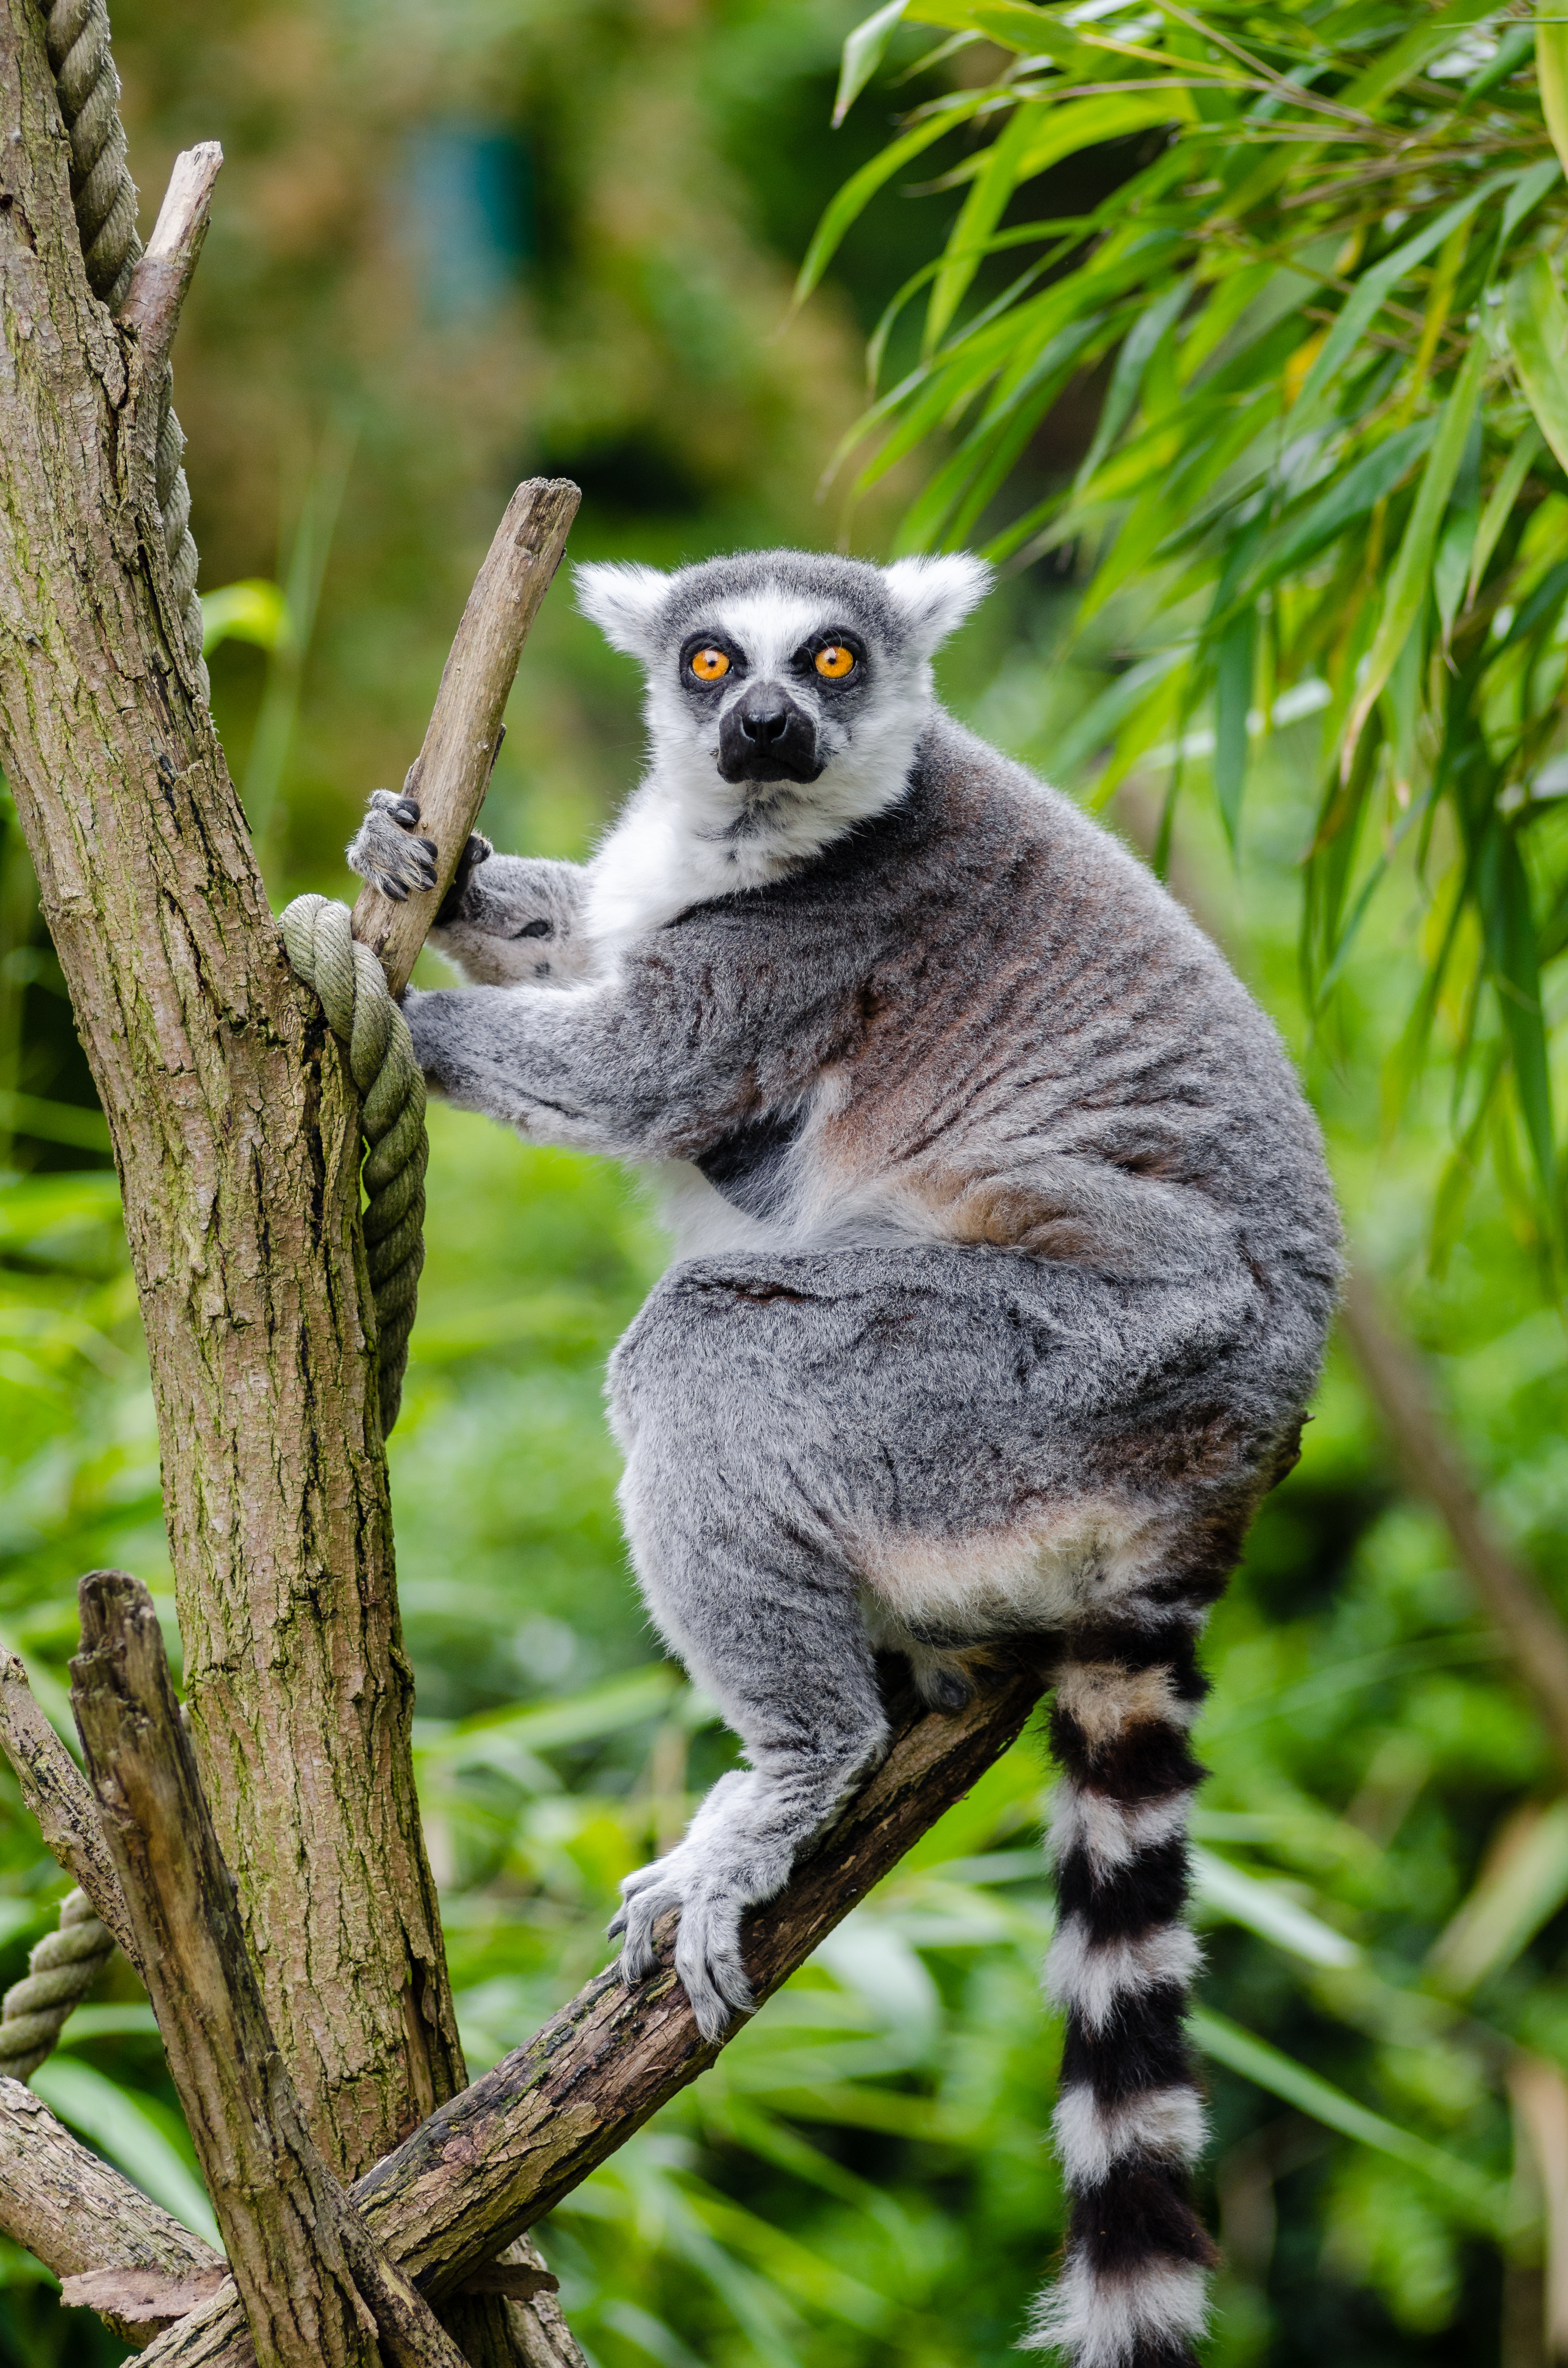
branch, animal, wildlife, zoo, mammal, fauna, primate, madagascar, vertebrate, lemur, new world monkey